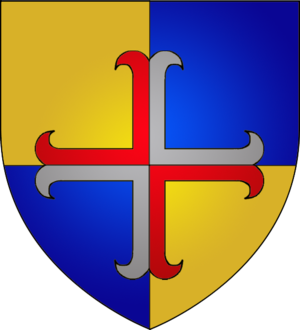
Manternach
Manternachs våben
Manternach er en kommune og et byområde i Luxembourg. Kommunen, som har et areal på 27,68 km², ligger i kantonen Grevenmacher i distriktet Grevenmacher. I 2005 havde kommunen 1.540 indbyggere.